Marcus Siepen

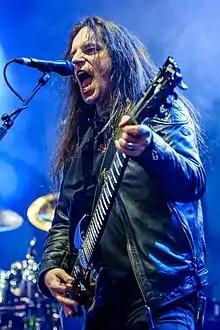
Siepen in 2016

Marcus Siepen (born 8 September 1968) is a German guitarist, best known as the rhythm guitarist and backing vocalist of power metal band Blind Guardian. For the biggest percentage of Blind Guardian's songs, particularly in more recent years, he has almost strictly played rhythm guitar, with most lead and solo work being performed by André Olbrich. He has also been part of the band Sinbreed and live member of Demons & Wizards.